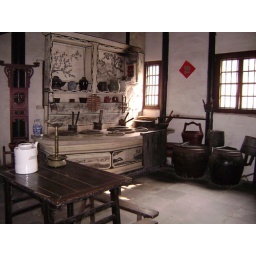
Zhouzhuang - a kitchen in a fancy old house turned into a museum